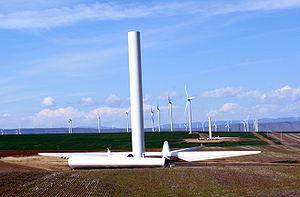
Ceci est une liste des fermes éoliennes terrestres qui sont actuellement opérationnelles, évaluée par la puissance. La liste comporte également des parcs éoliens terrestres avec une notoriété autre que la taille, et les dix plus gros projets proposés.
Le parc éolien de Biglow Canyon est un parc éolien situé dans le comté de Sherman, dans l'État américain de l'Oregon.